White-tailed crested flycatcher

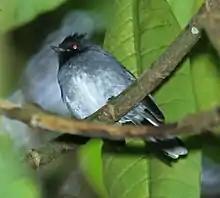
Gatamayu Forest - Kenya

Its natural habitat is subtropical or tropical evergreen montane forest and surrounding shrubland and bamboo. It is found from 600 m to 1900 m in Tanzania's Udzungwa Mountains, and up to 2700 m elsewhere. Where its range overlaps with the closely related white-bellied crested flycatcher this species is found at higher altitudes and not below 2250 m, where its relative it is absent it ranges as low as 1200 m.